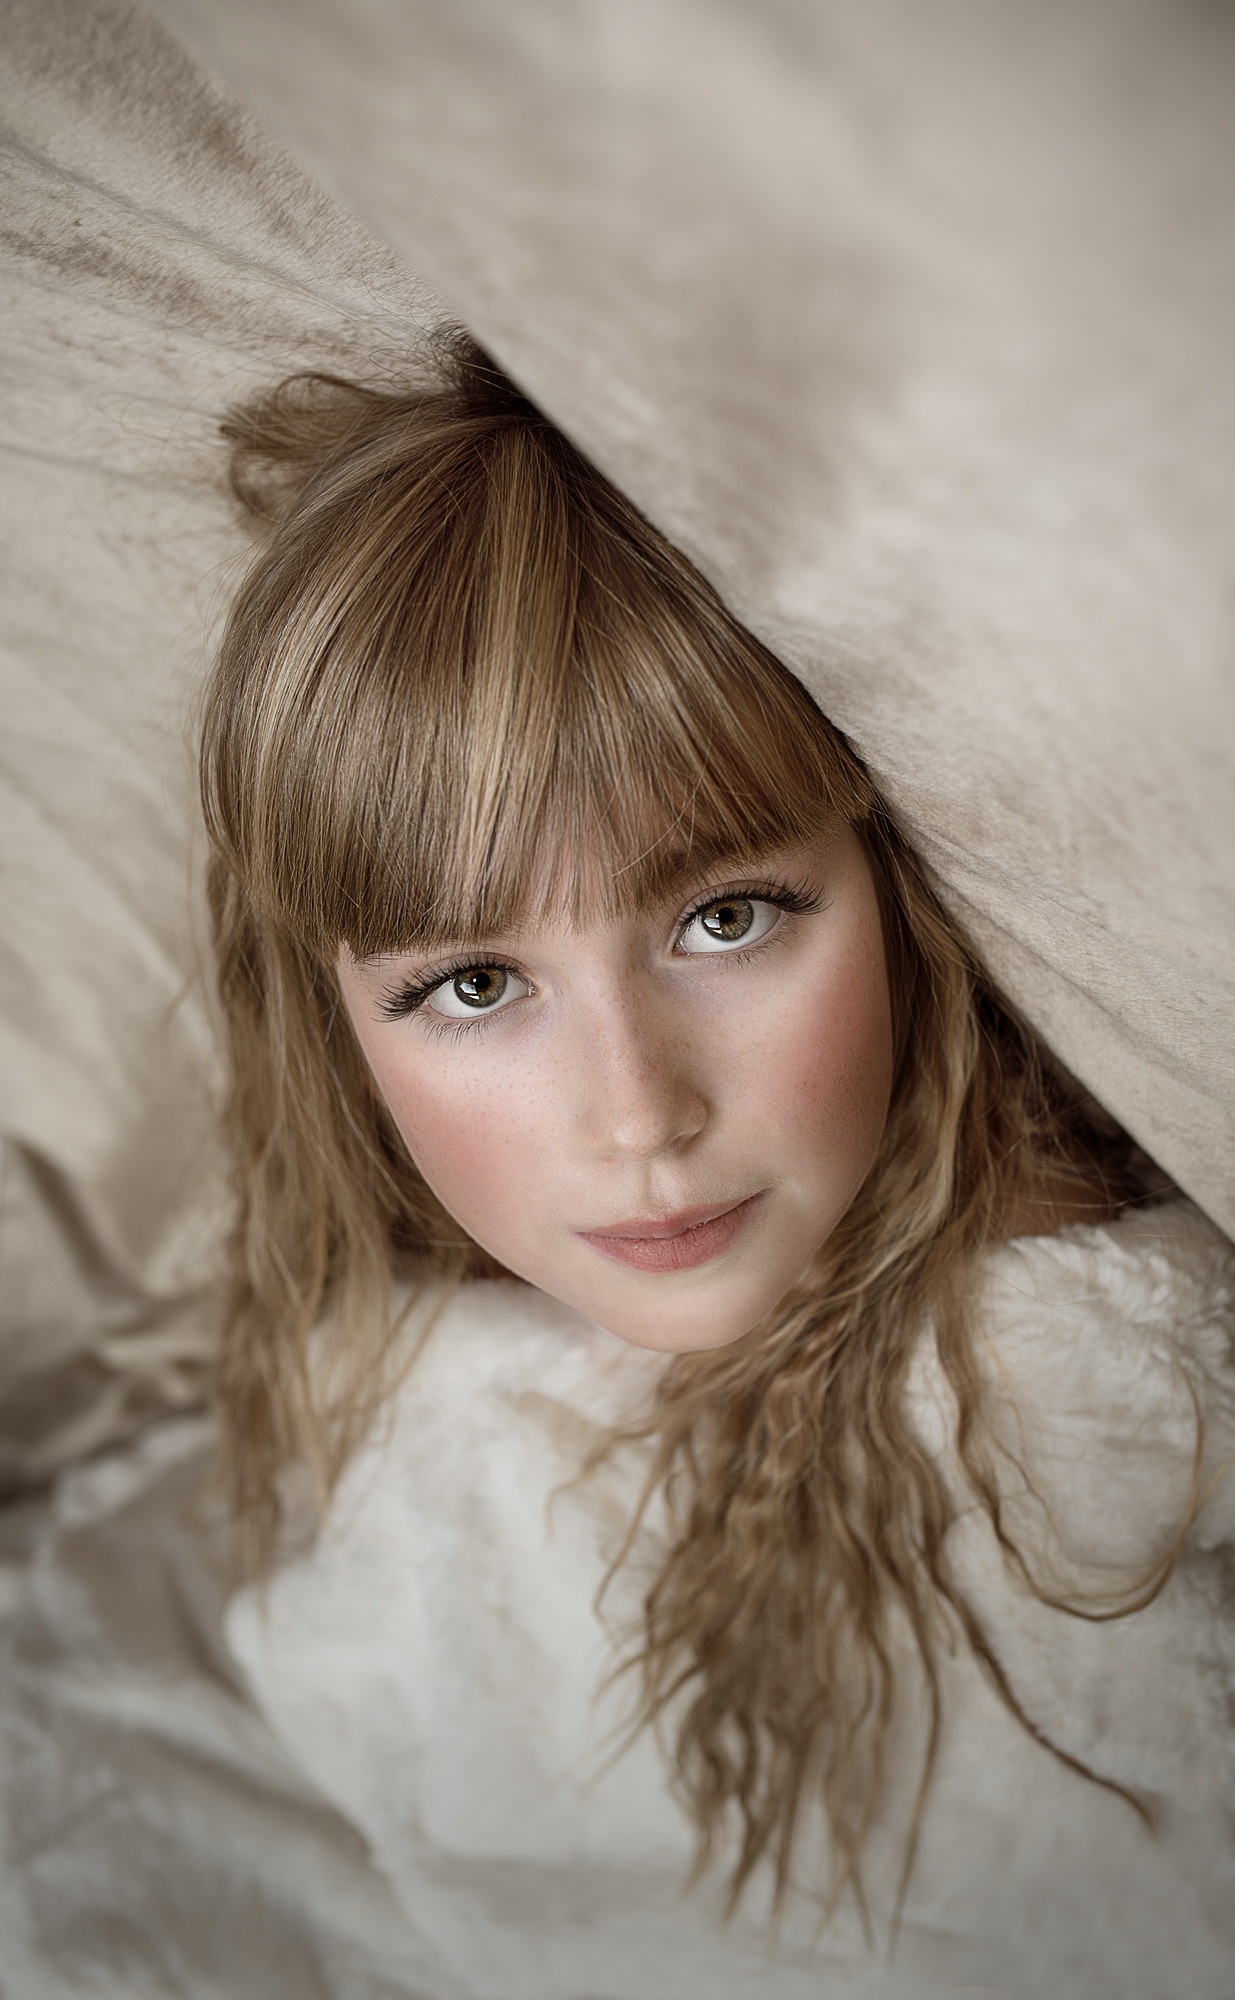
person, girl, woman, hair, white, photography, female, portrait, model, child, human, lady, close, hairstyle, long hair, close up, face, eye, head, skin, beauty, blond, organ, photo shoot, brown hair, portrait photography, art model